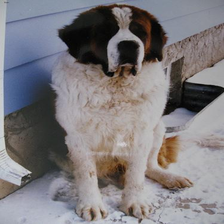
Species: dog
Breed: saint bernard